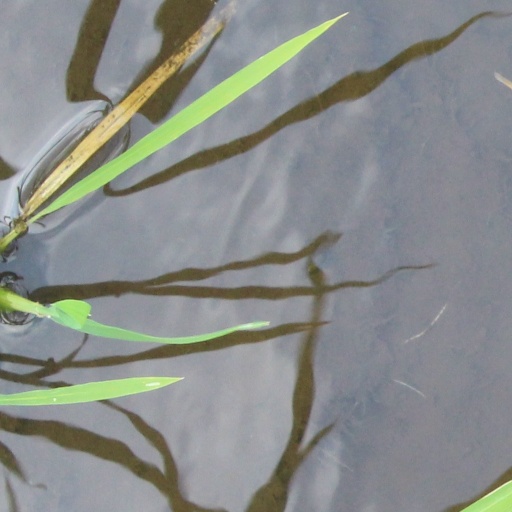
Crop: rice